Answer in natural language. Considering the relative positions, is Doorway (highlighted by a green box) above or below Doorway (highlighted by a red box)? Choose between the following options: above or below
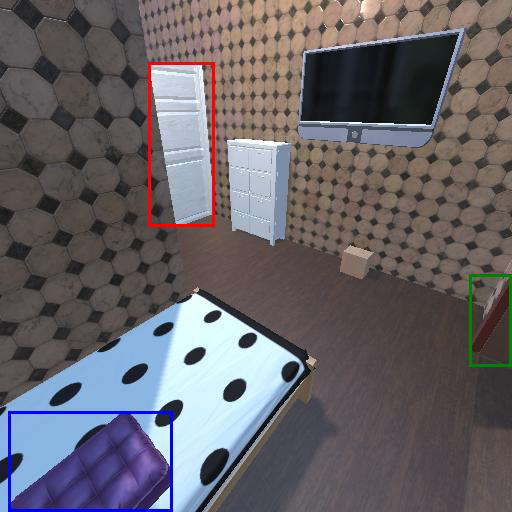
<answer>below</answer>